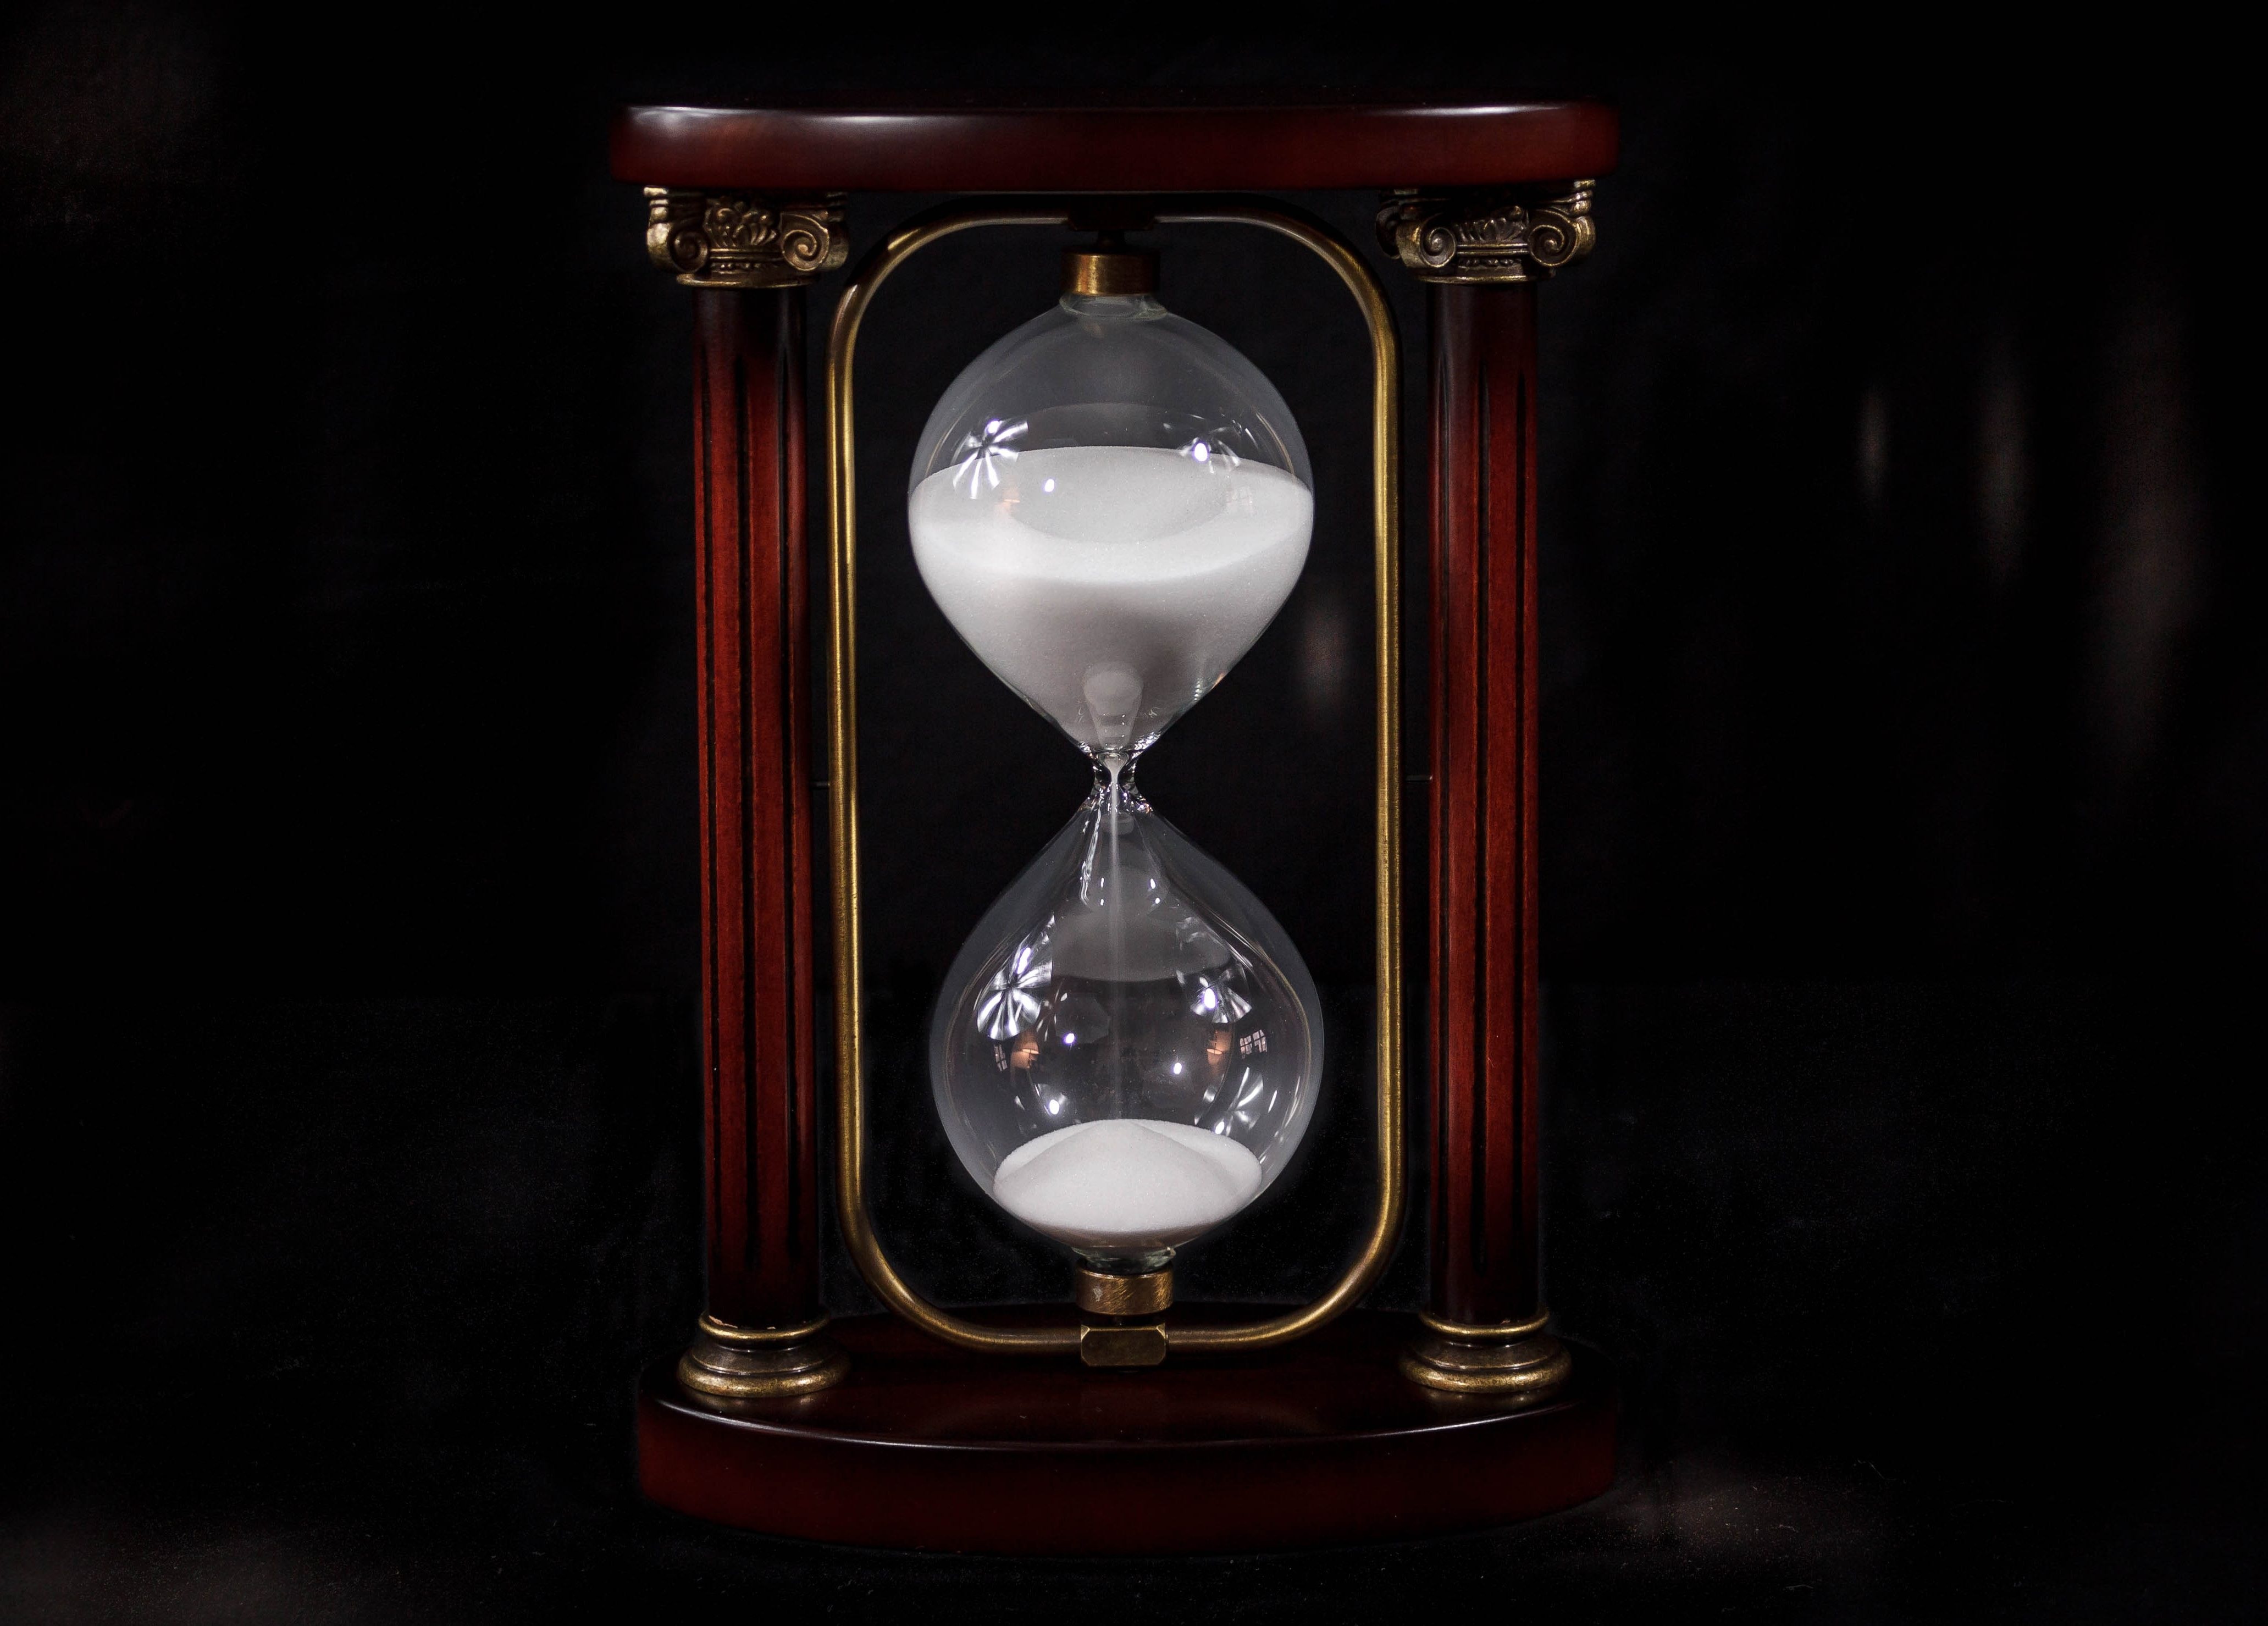
sand, glass, clock, tool, lighting, timer, hourglass, minutes, measuring instrument, sandglass, sand timer, sand clock, sand watch, time hours, glass bulbs, clepsammia, time instrument, measuring time, hour glass